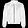
Label: Coat